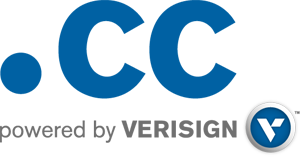
.cc est le domaine national de premier niveau réservé aux Îles Cocos.